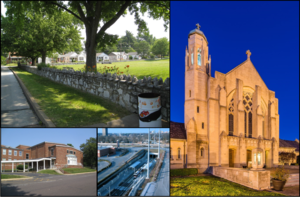
Brentwood est une ville de la proche banlieue de Saint-Louis, dans le comté de Saint-Louis, dans le Missouri, aux États-Unis. Située à l'est du comté, elle est incorporée en 1919.